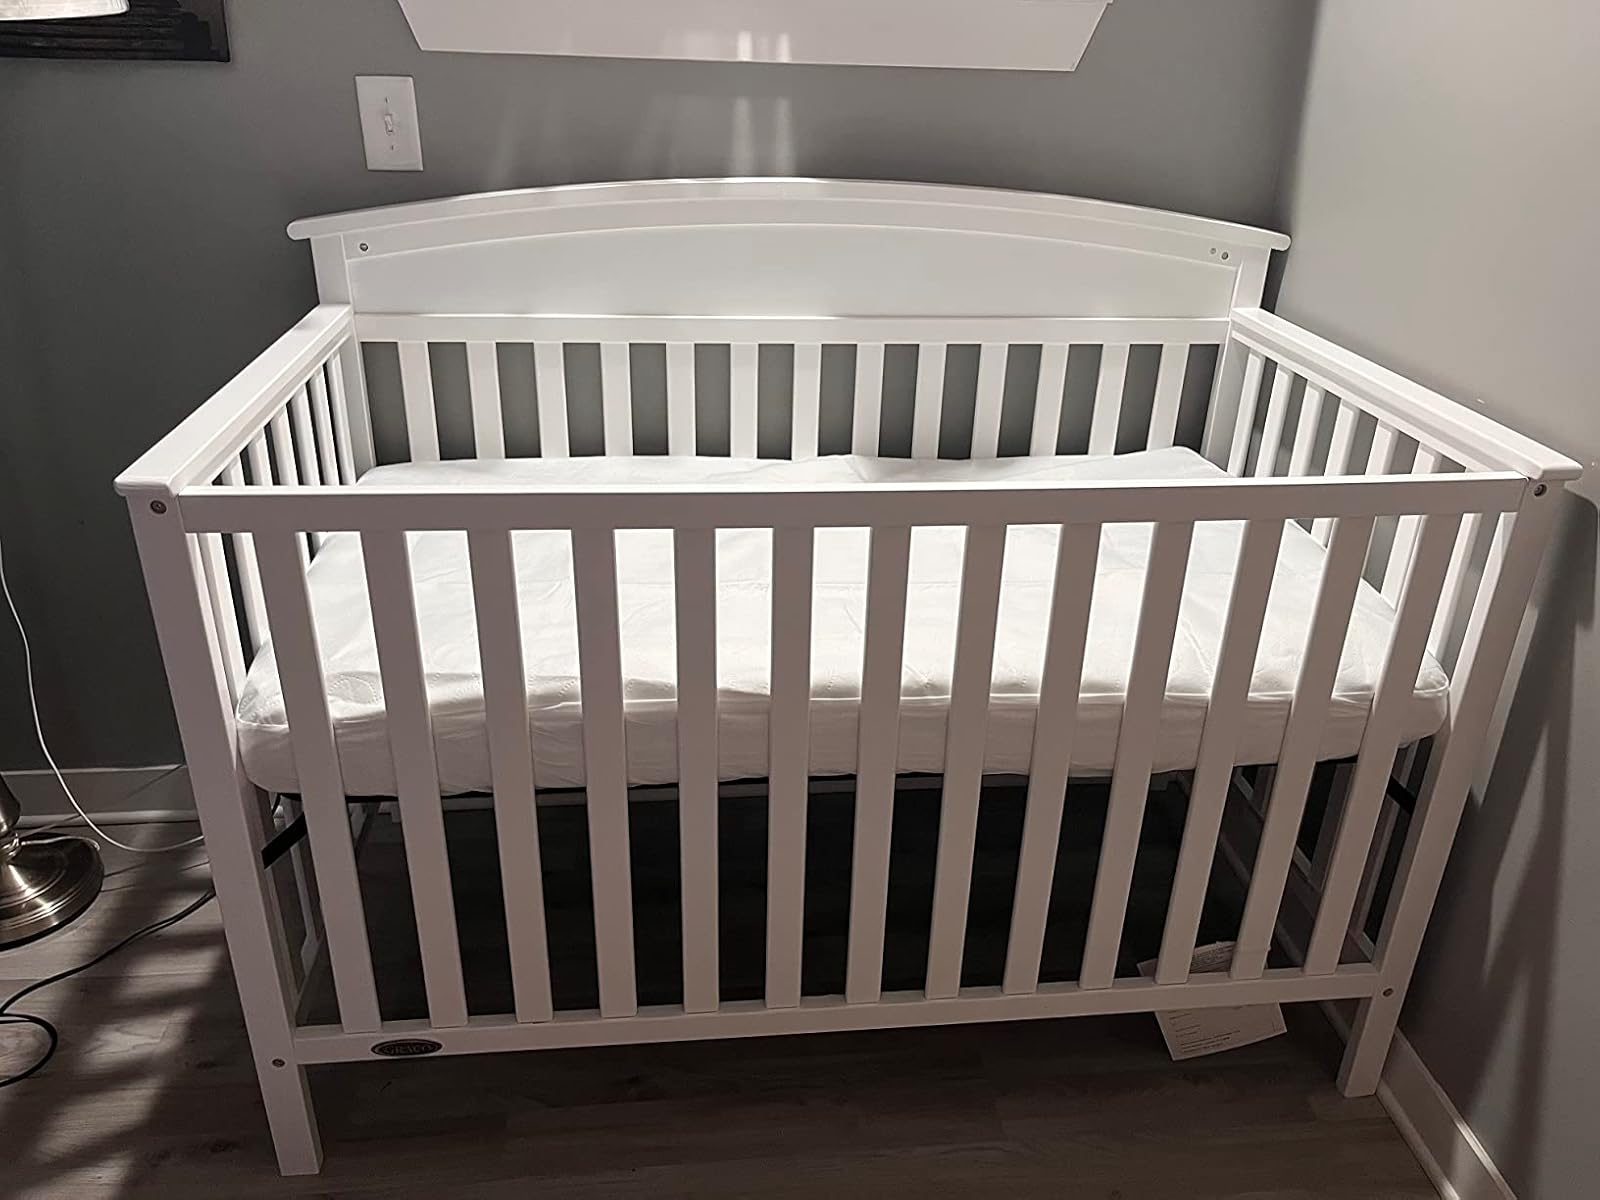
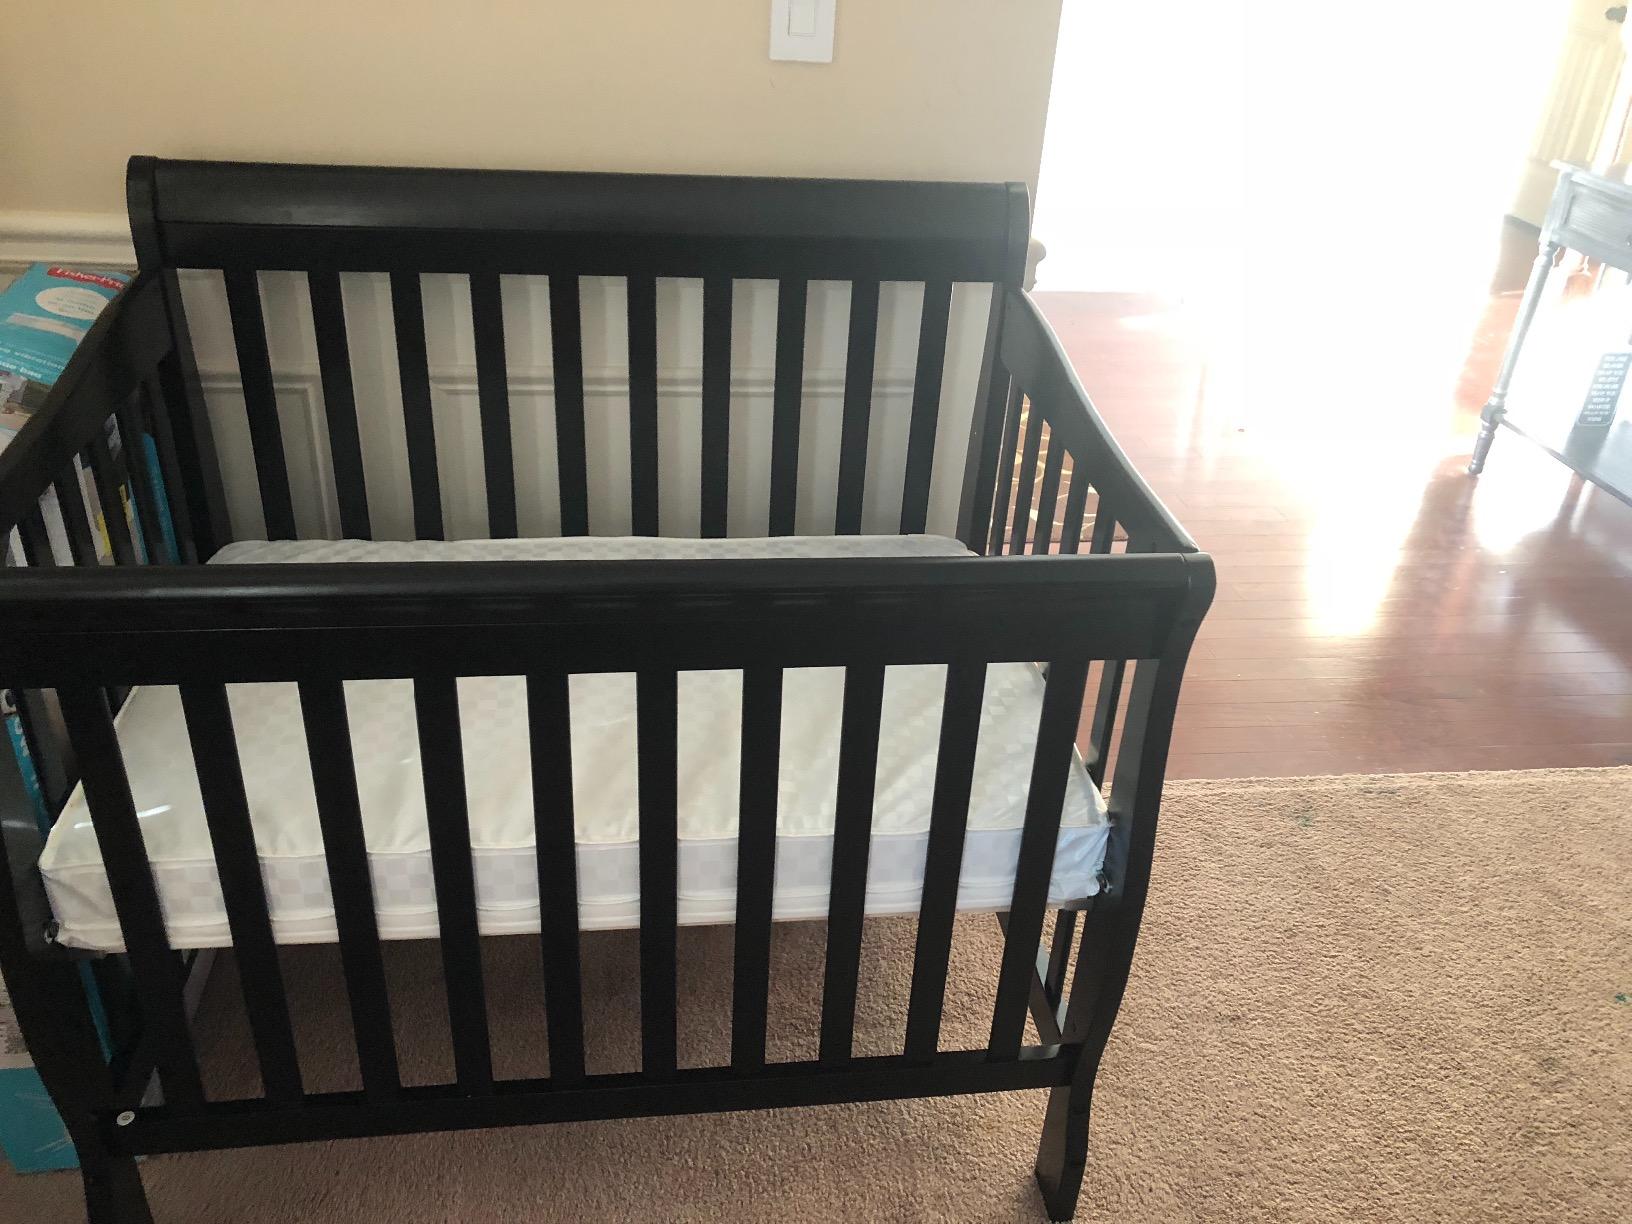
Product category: products_crib
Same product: no